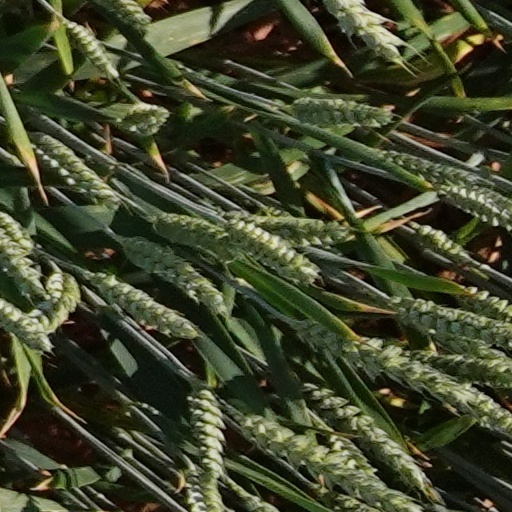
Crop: wheat